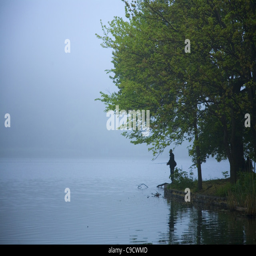
fisherman on a foggy morning